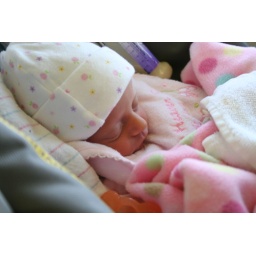
Ella, looking cute in her car seat on the plane.